River Phoenix

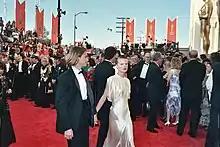

Phoenix had a significant role in Rob Reiner's popular coming-of-age film "Stand by Me" (1986), which made him a household name at 16. Filming started on June 17, 1985, and ended in late August 1985, making Phoenix 14 for most (if not all) of the movie. "The Washington Post" opined that Phoenix gave the film its "centre of gravity". Phoenix commented: "The truth is, I identified so much with the role of Chris Chambers that if I hadn't had my family to go back to after the shoot, I'd have probably had to see a psychiatrist." Later that year, Phoenix completed Peter Weir's "The Mosquito Coast" (1986), playing the son of Harrison Ford and Helen Mirren's characters. "He was obviously going to be a movie star," observed Weir. "It's something apart from acting ability. Laurence Olivier never had what River had." During the five-month shoot in Belize, Phoenix began a romance with co-star Martha Plimpton, a relationship which continued in some form for many years. Phoenix was surprised by the poor reception for the film, feeling more secure about his work in it than he had in "Stand by Me".